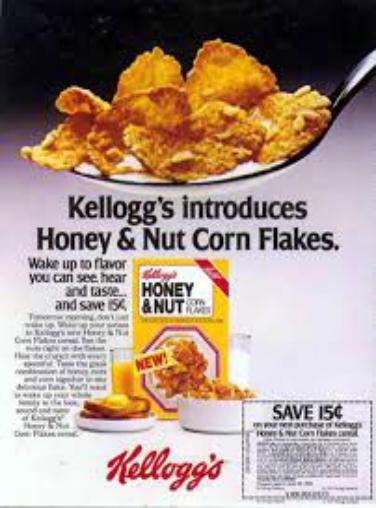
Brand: Honey Nut Corn Flakes
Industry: Food